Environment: real
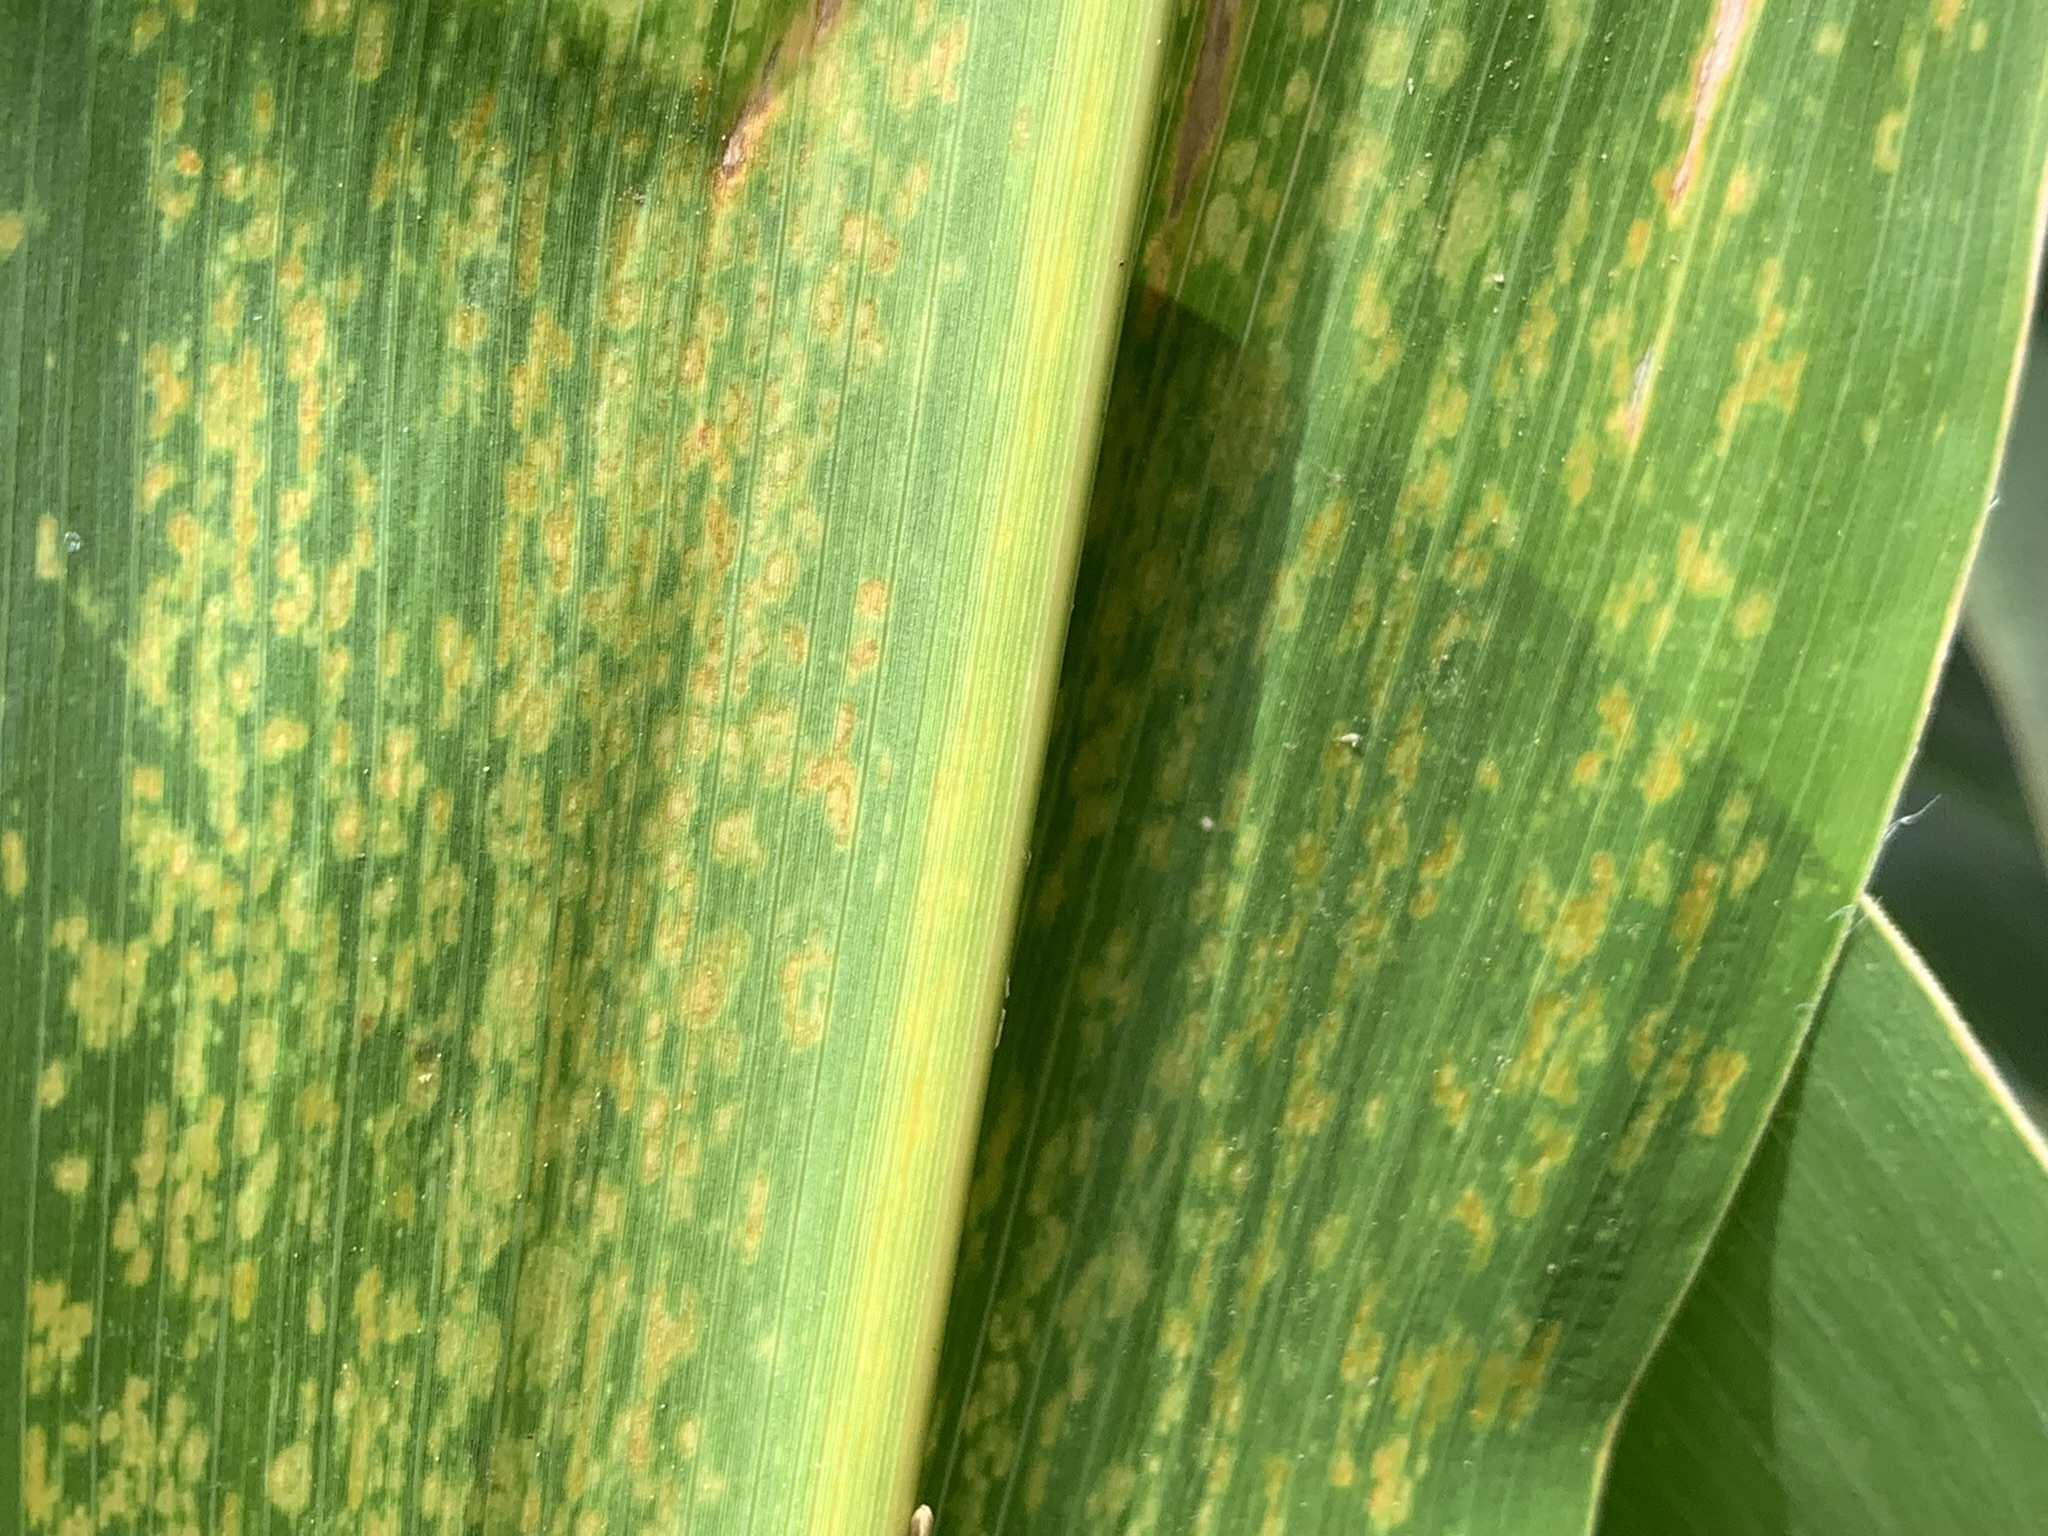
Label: lethal_necrosis